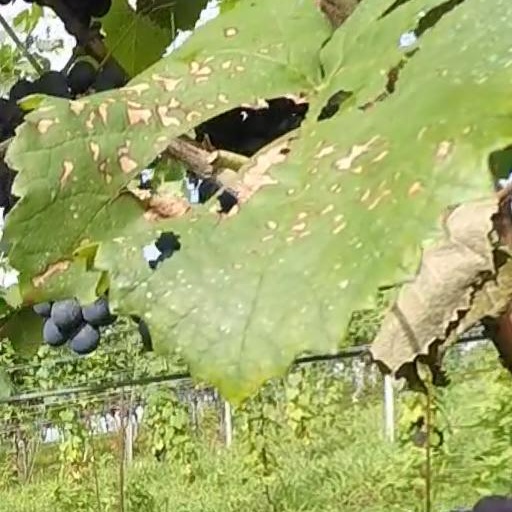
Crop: grape